Mount Nemrut

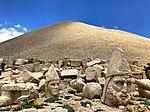
Some of the statues near the peak of Mount Nemrut

The mountain lies north of Kahta, near Adıyaman. In 62 BC, King Antiochus I of Commagene built on the mountain top a tomb-sanctuary flanked by huge statues of himself, two lions, two eagles, and various composite Greek and Iranian gods, such as Heracles-Artagnes-Ares, Zeus-Oromasdes, and Apollo-Mithras-Helios-Hermes. When constructing this pantheon, Antiochus drew heavily from Parthian and Armenian traditions in order to reinvigorate the religion of his ancestral dynasty. The statues were once seated, with names of each god inscribed on them. At some point the heads of the statues were removed from their bodies, and they are now scattered throughout the site.